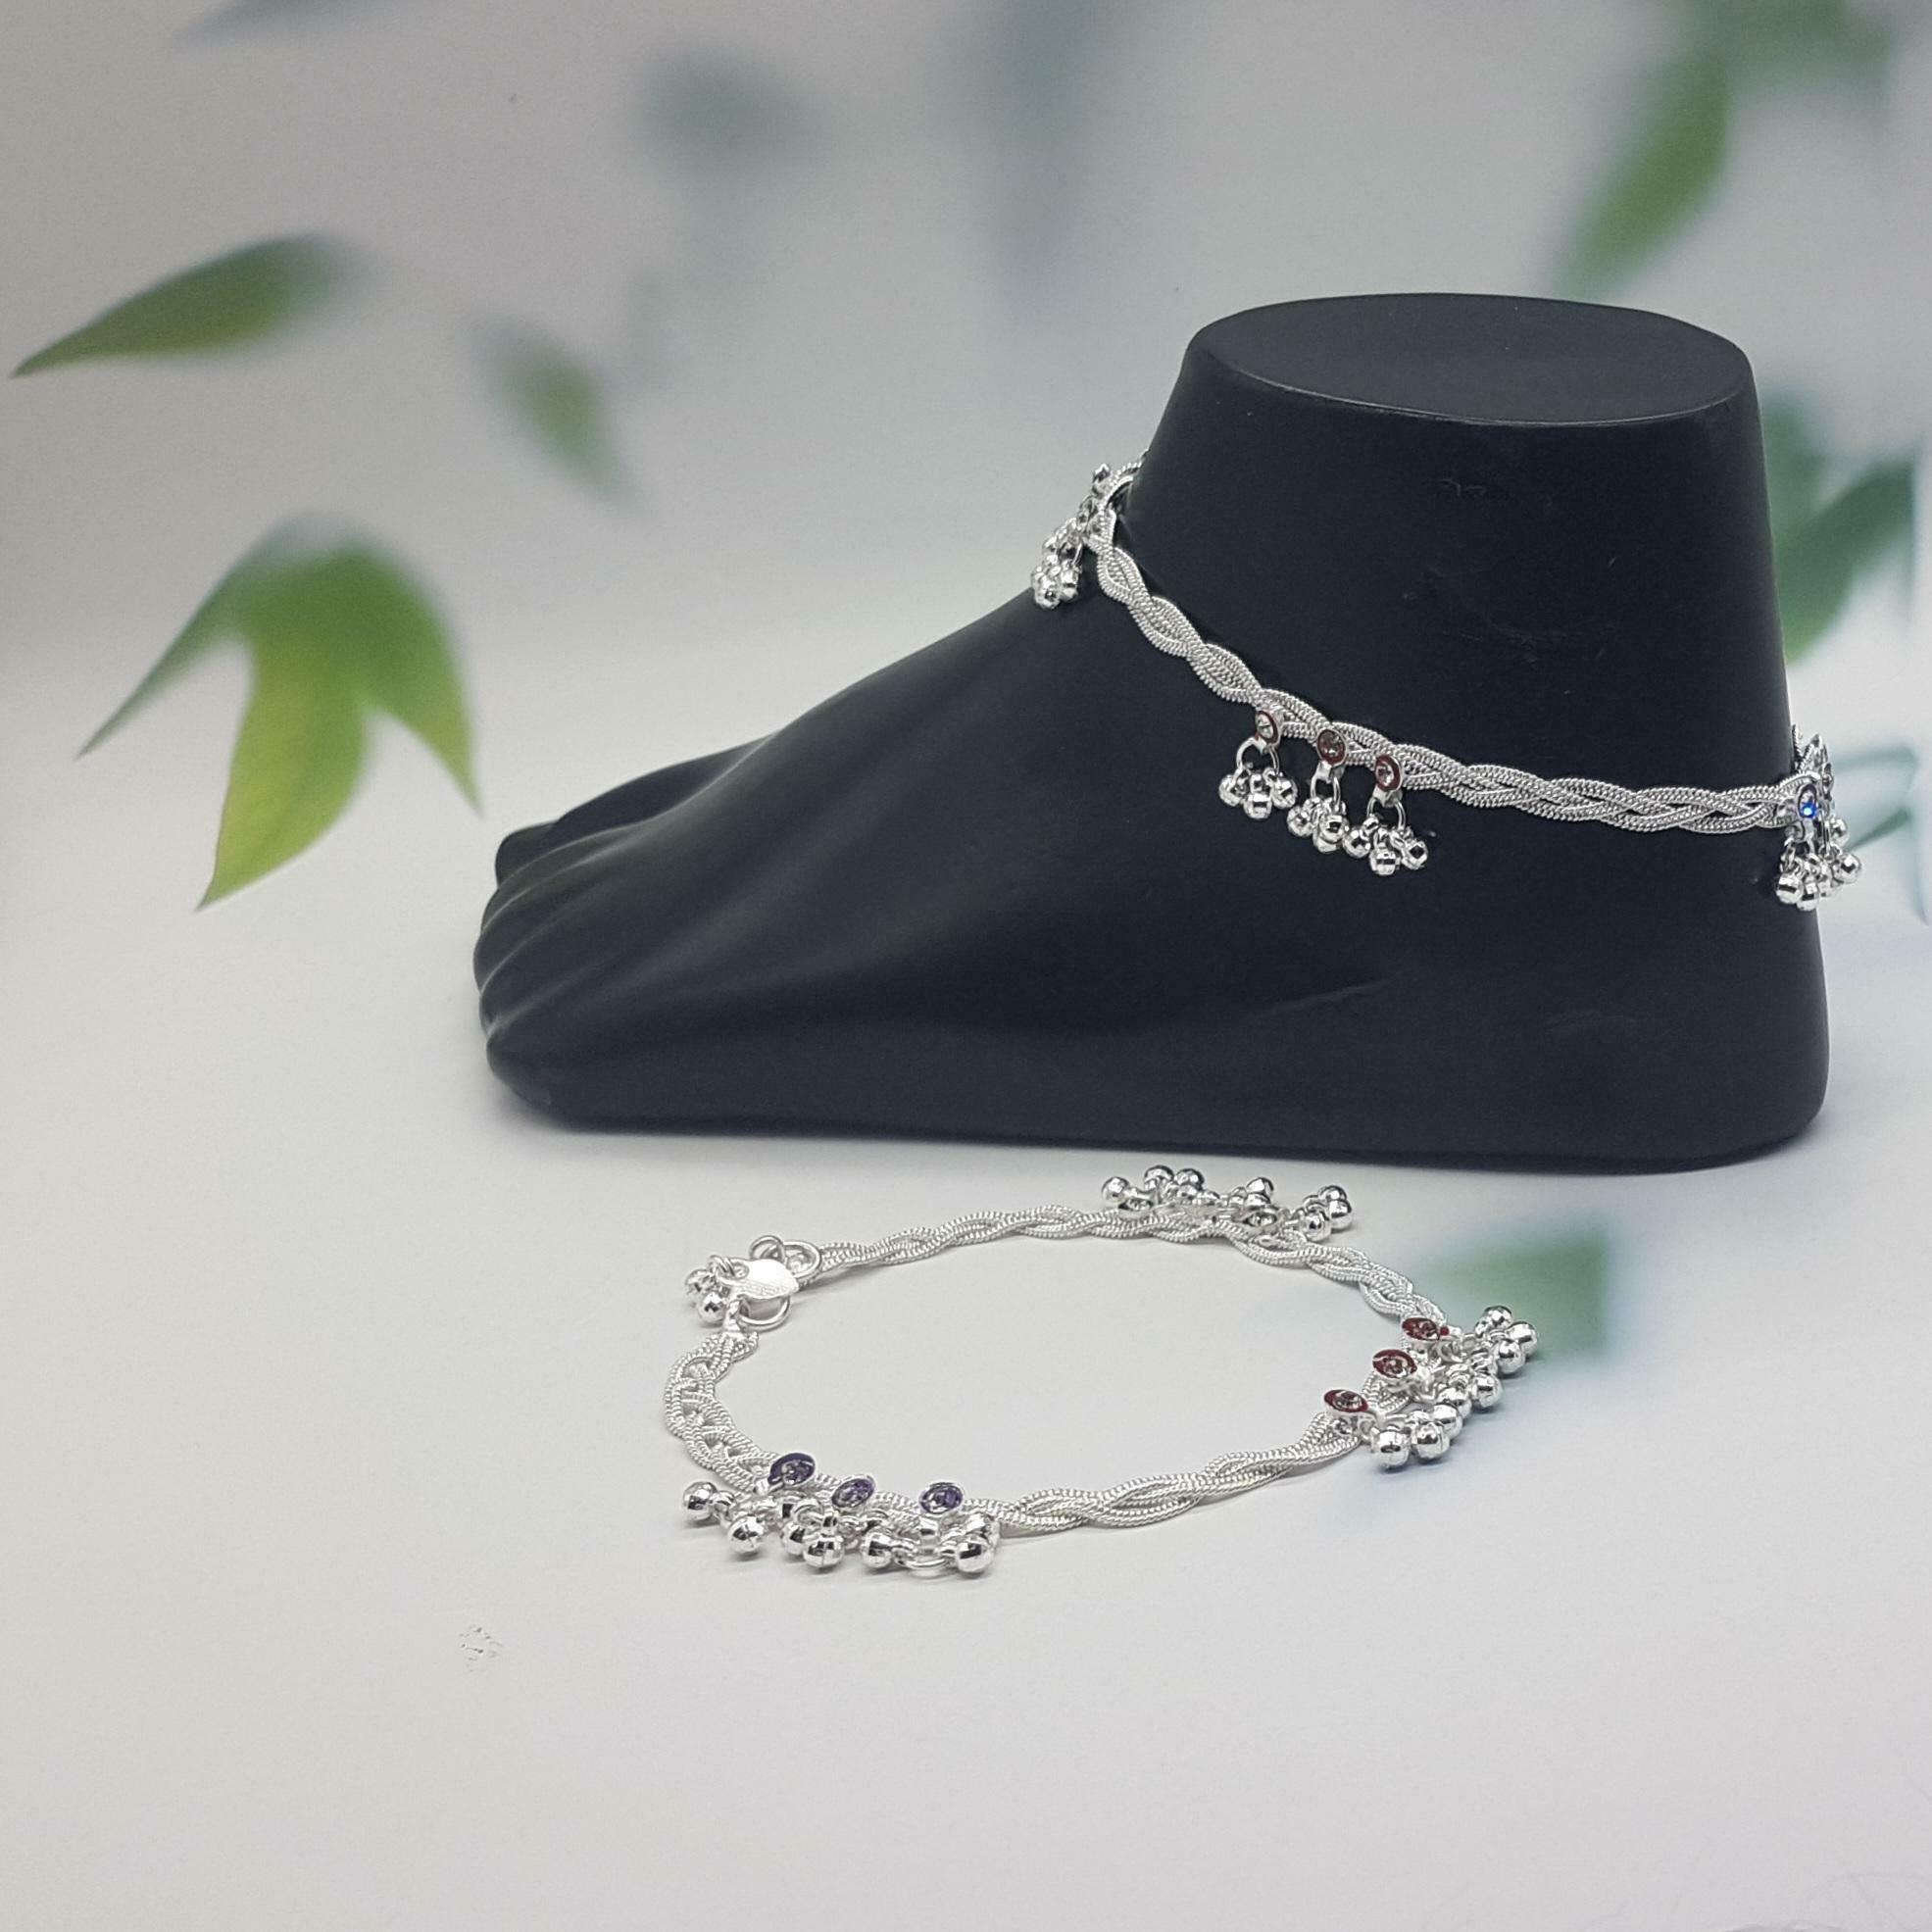
BR Ornaments Women's and Girl's Alloy Copper Plated Anklet(Pair of 2 ) Alloy Anklet (Pack of 2)
Type: Anklet
Brand: BR Ornaments
Price: Rs. 259
 This silver anklet looks good with all indian outfitsor traditional outfits suitable girls and women of all ages. grab this pair of anklets, you will feel stylish ankle and shining silver anklet will make beautiful, you must buy the sns traders anklets you will never go wrong with the latest design, fancy anklets in silver jewellery.